Dime novel

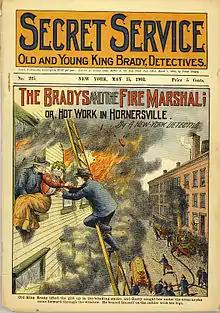
One of the most popular color-covered nickel weeklies, "Secret Service", no. 225, May 15, 1903

The nickel weeklies were popular, and their numbers grew quickly. Frank Tousey and Street & Smith dominated the field. Tousey had his "big six": "Work and Win" (featuring Fred Fearnot, a serious rival to the soon-to-be-popular Frank Merriwell), "Secret Service", "Pluck and Luck", "Wild West Weekly", "Fame and Fortune Weekly", and "The Liberty Boys of '76", each of which issued over a thousand copies weekly. Street & Smith had "New Nick Carter Weekly", "Tip Top Weekly", "Buffalo Bill Stories", "Jesse James Stories", "Brave & Bold Weekly" and many others. The Tousey stories were generally the more lurid and sensational of the two.